West Virginia University College of Creative Arts and Media

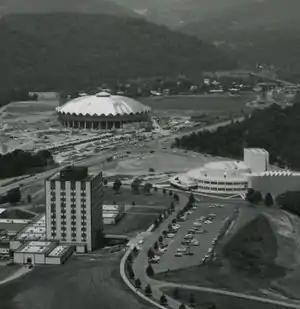

The College of Creative Arts was founded in 1969 to holster theatre and dance, art and design, and music schools.